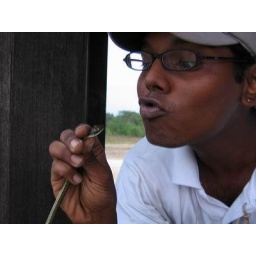
person trying to kiss a snake we caught... we have both human and animal body form in this pic